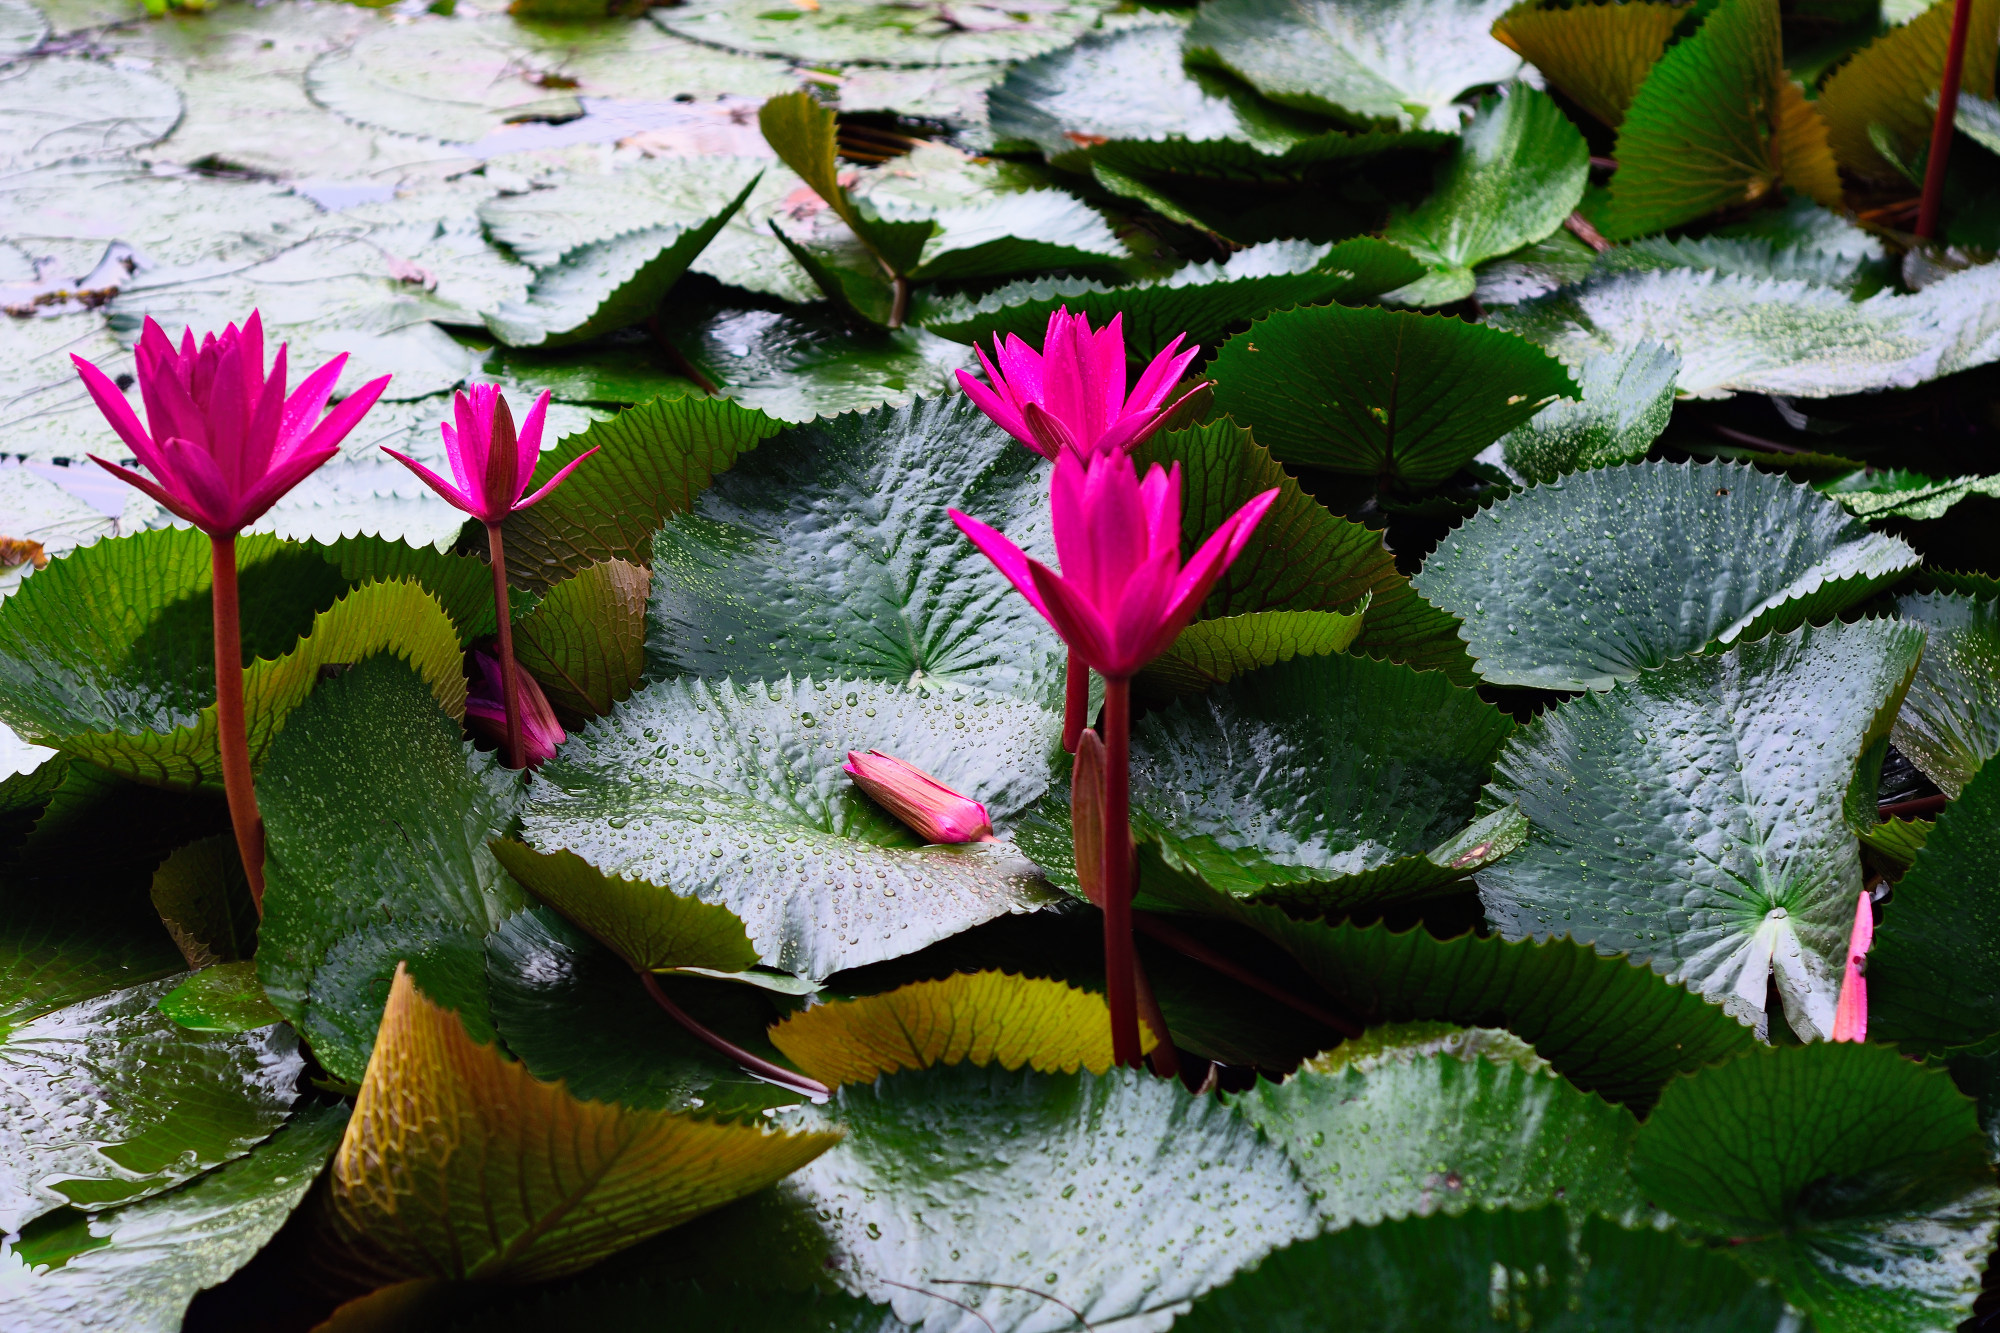
Pink Water Lily & Water Hyacinth — Khurushkul Pond, Bangladesh
Pink water lily (Nymphaea) flowers blooming amid dense water hyacinth (Eichhornia crassipes) coverage in a freshwater pond near Khurushkul, Cox's Bazar, Bangladesh. Photographed during the June 2026 monsoon season, with post-rain water droplets visible on the lily pads. Part of a 100-image GPS-tagged survey of the same pond.
Location: Khurushkul, Chattogram, Bangladesh
Captured: 2026-06-19T10:07:26+06:00